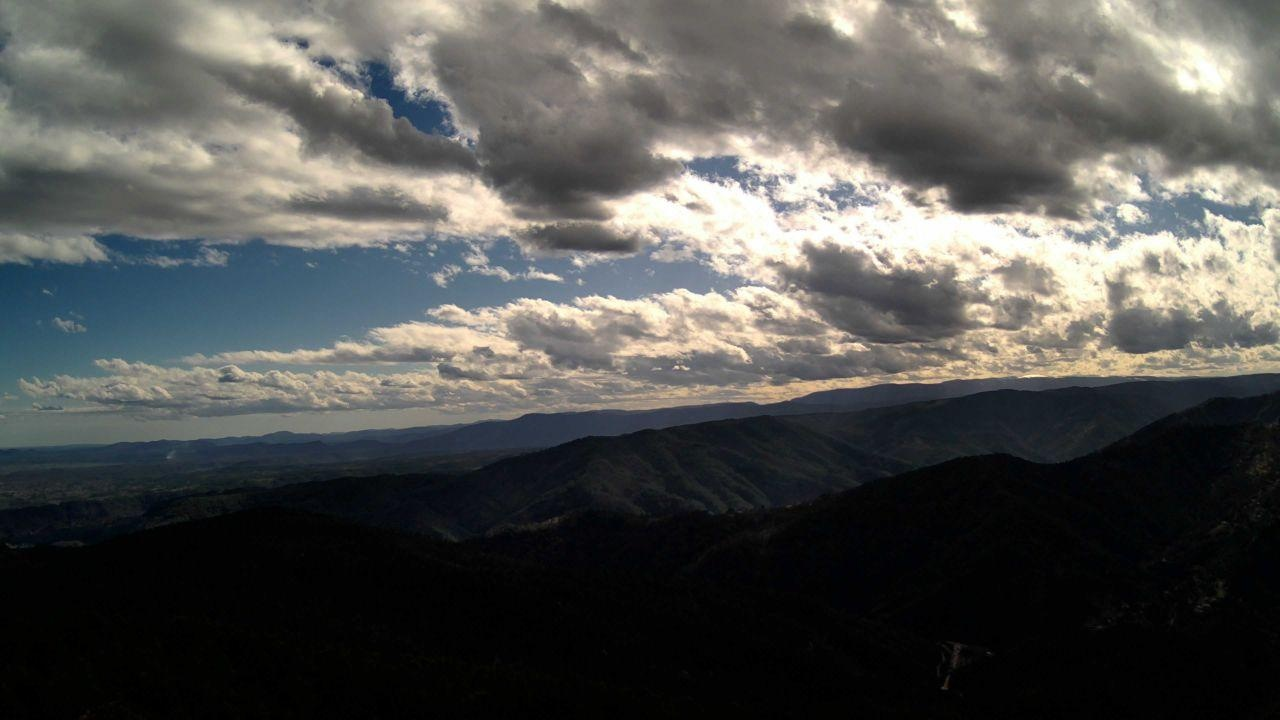
Fire: no
Smoke: yes